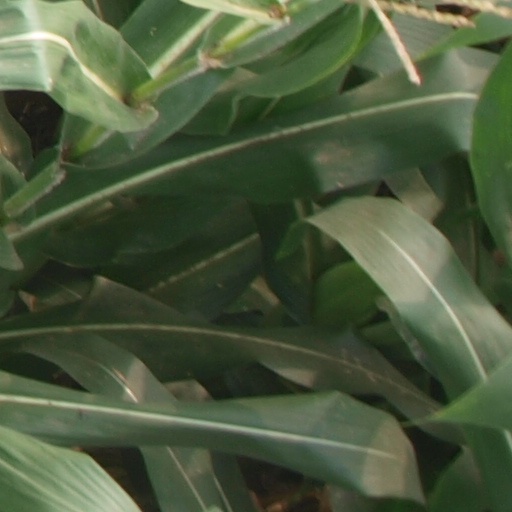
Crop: maize; corn